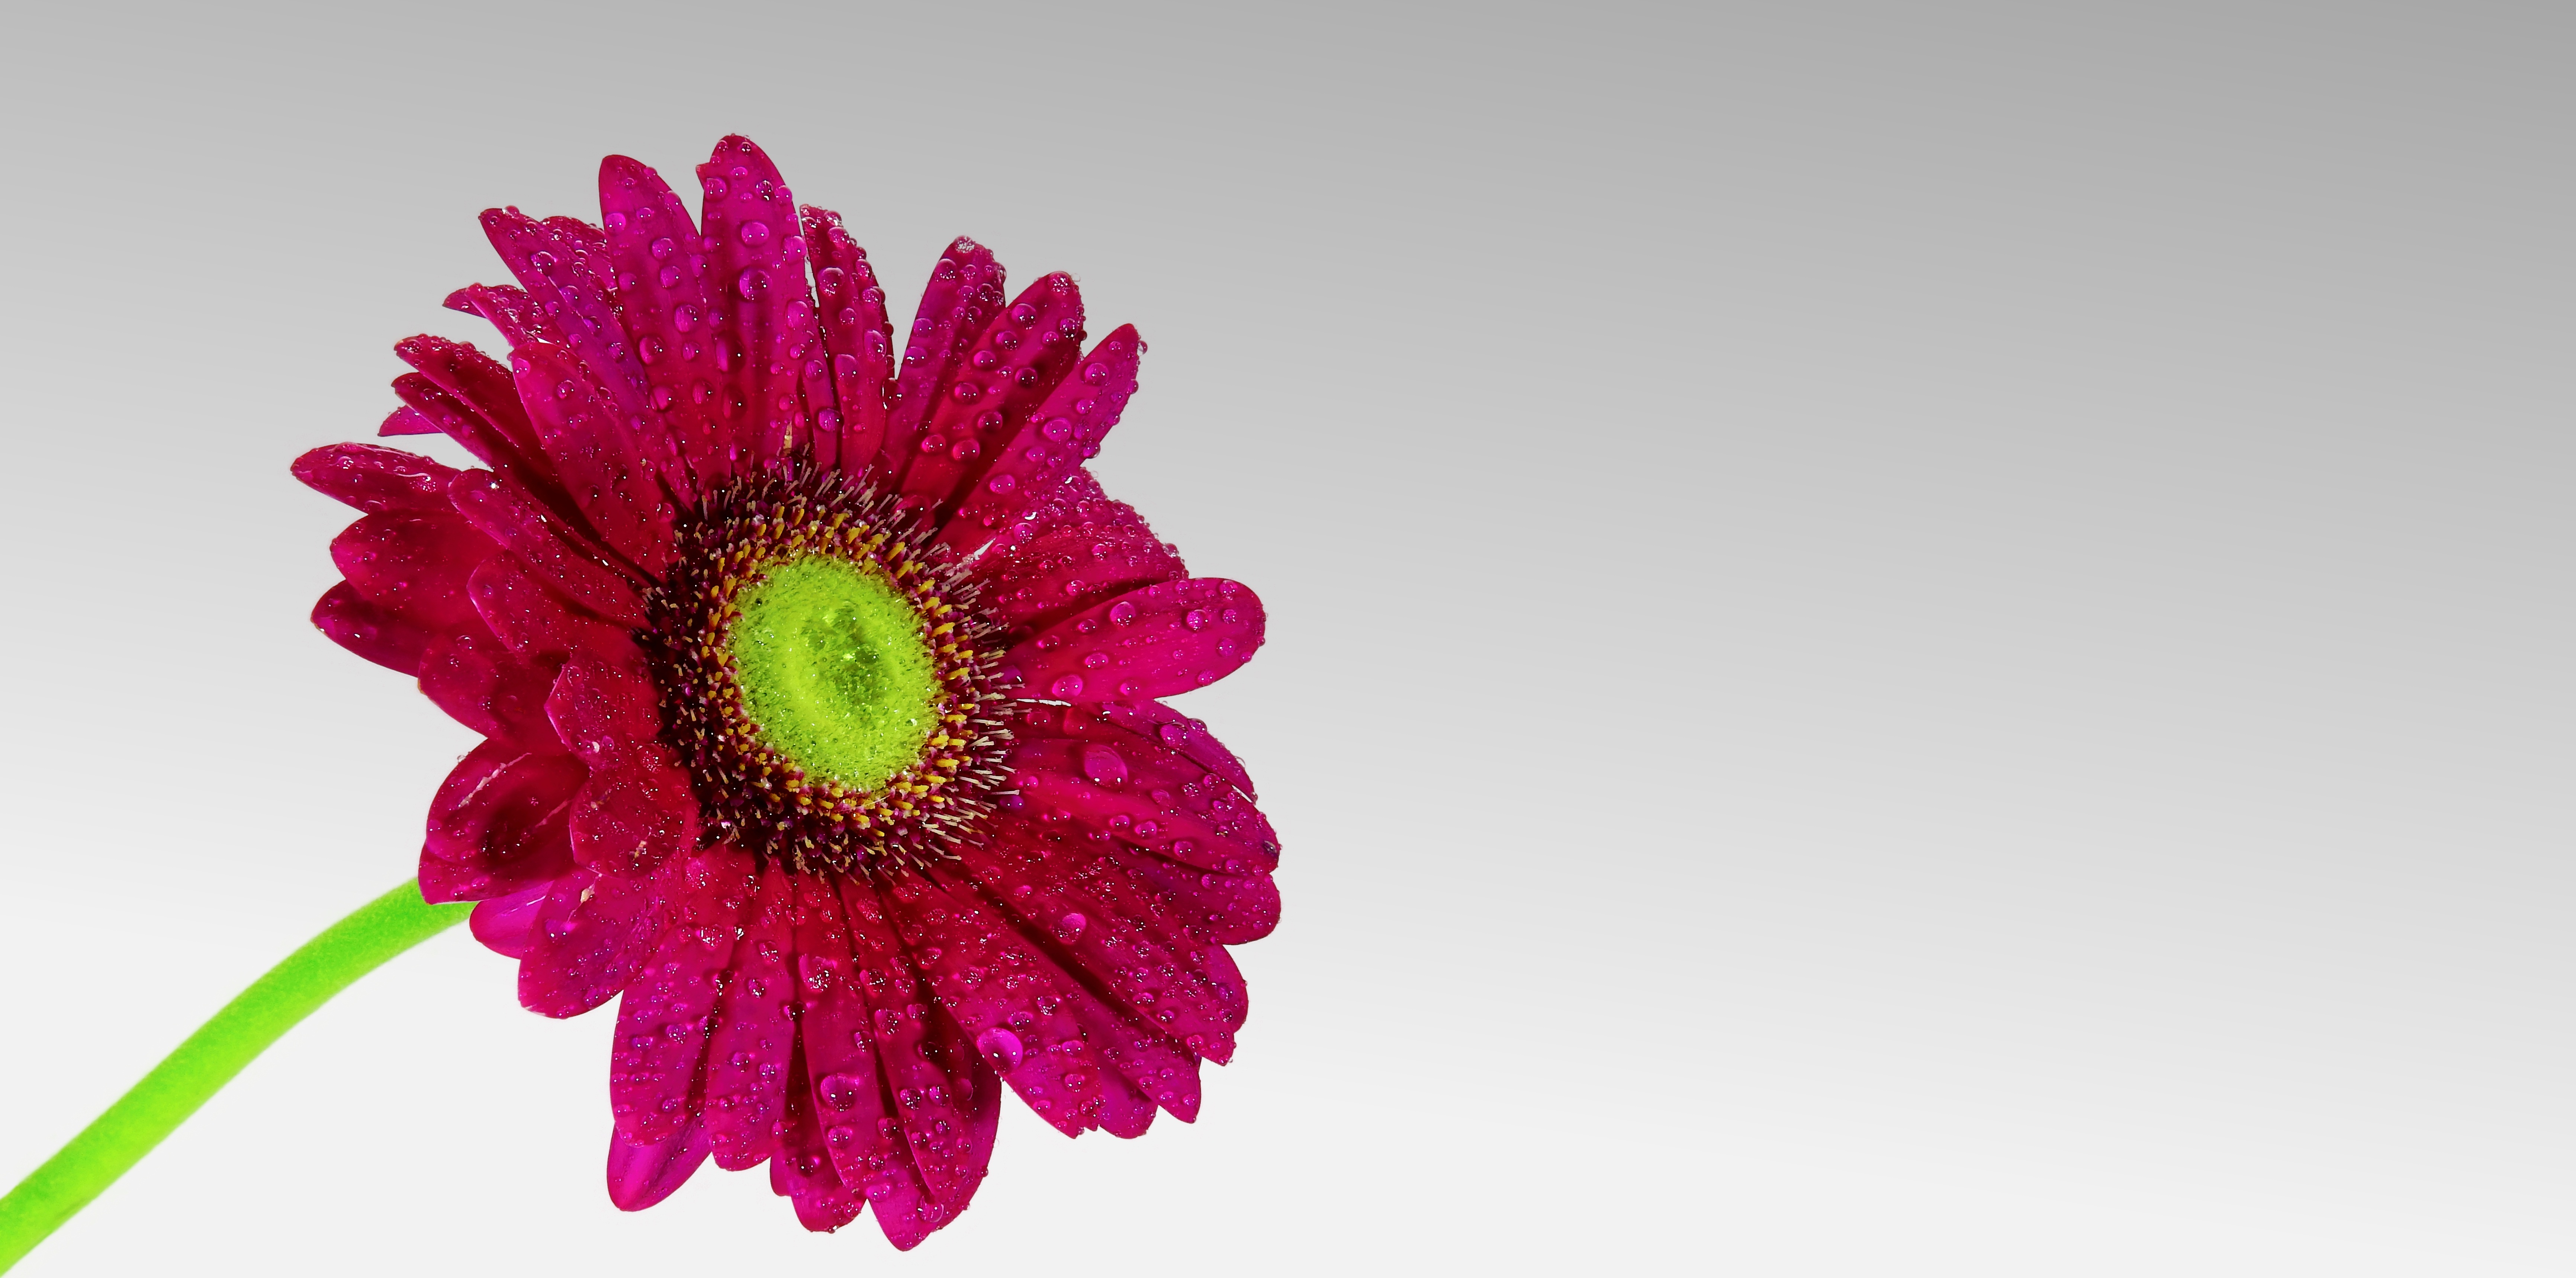
nature, blossom, plant, flower, petal, bloom, summer, spring, pink, close, flora, close up, gerbera, magenta, floristry, macro photography, flowering plant, daisy family, flower bouquet, cut flowers, crysantheme, land plant